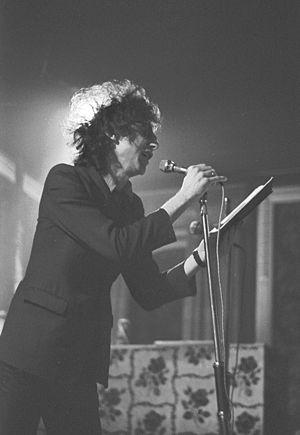
John Cooper Clarke est un poète britannique se produisant sur scène, originaire de Salford dans le Grand Manchester. On le présente souvent comme un poète punk, car sa carrière a commencé à la fin des années 1970 au cœur de l'explosion punk.